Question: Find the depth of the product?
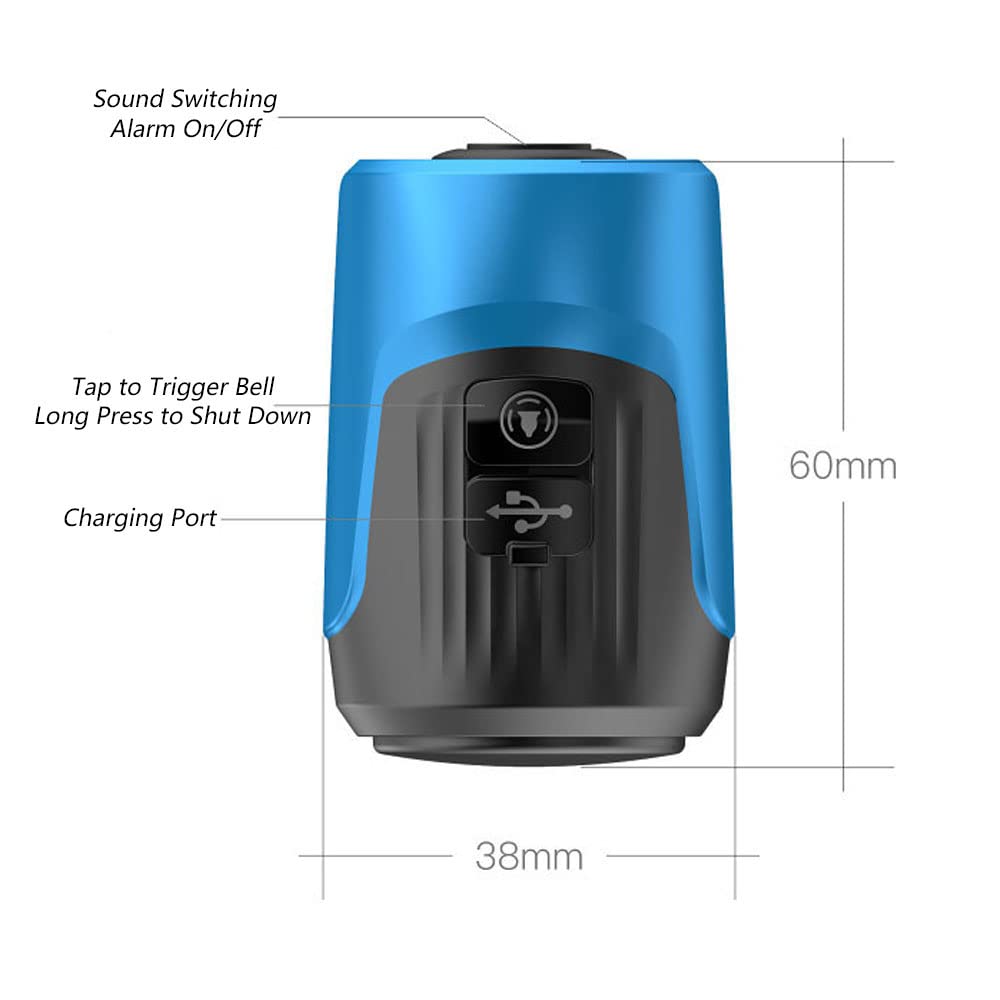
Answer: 38.0 millimetre